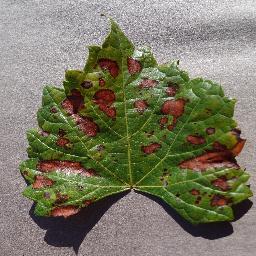
Label: Grape___Esca_(Black_Measles)